Edward J. Baker

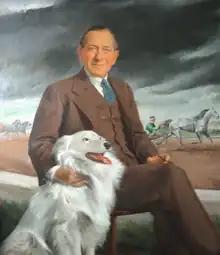

Colonel Edward John Baker was an American philanthropist from St. Charles, Illinois, regarded highly for his generosity toward his hometown.